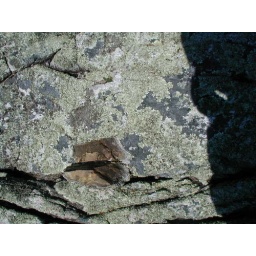
Coastal rock on shore of Cortes Island on British Columbia coast in May 2002